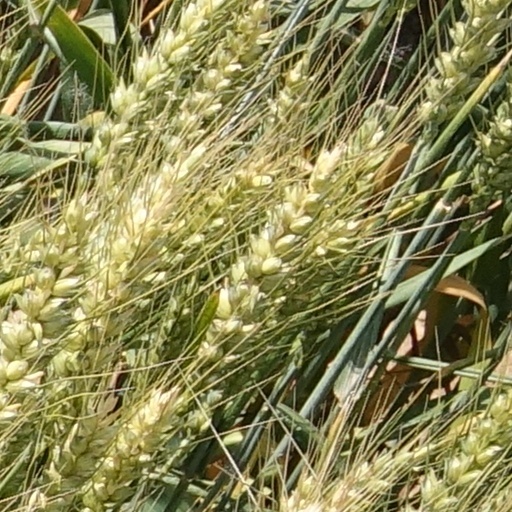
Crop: wheat